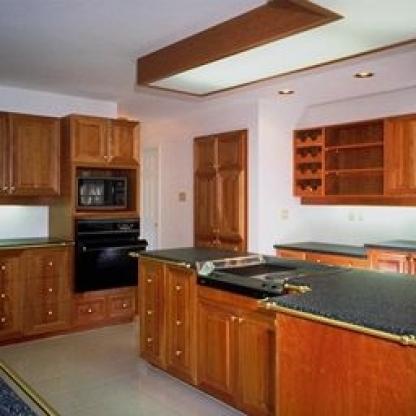
Scene: Indoor